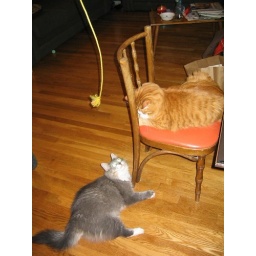
Ella aka Ella Bear in grey &amp;amp; Miles aka &amp;quot;the best smelling cat in the world&amp;quot; in orange